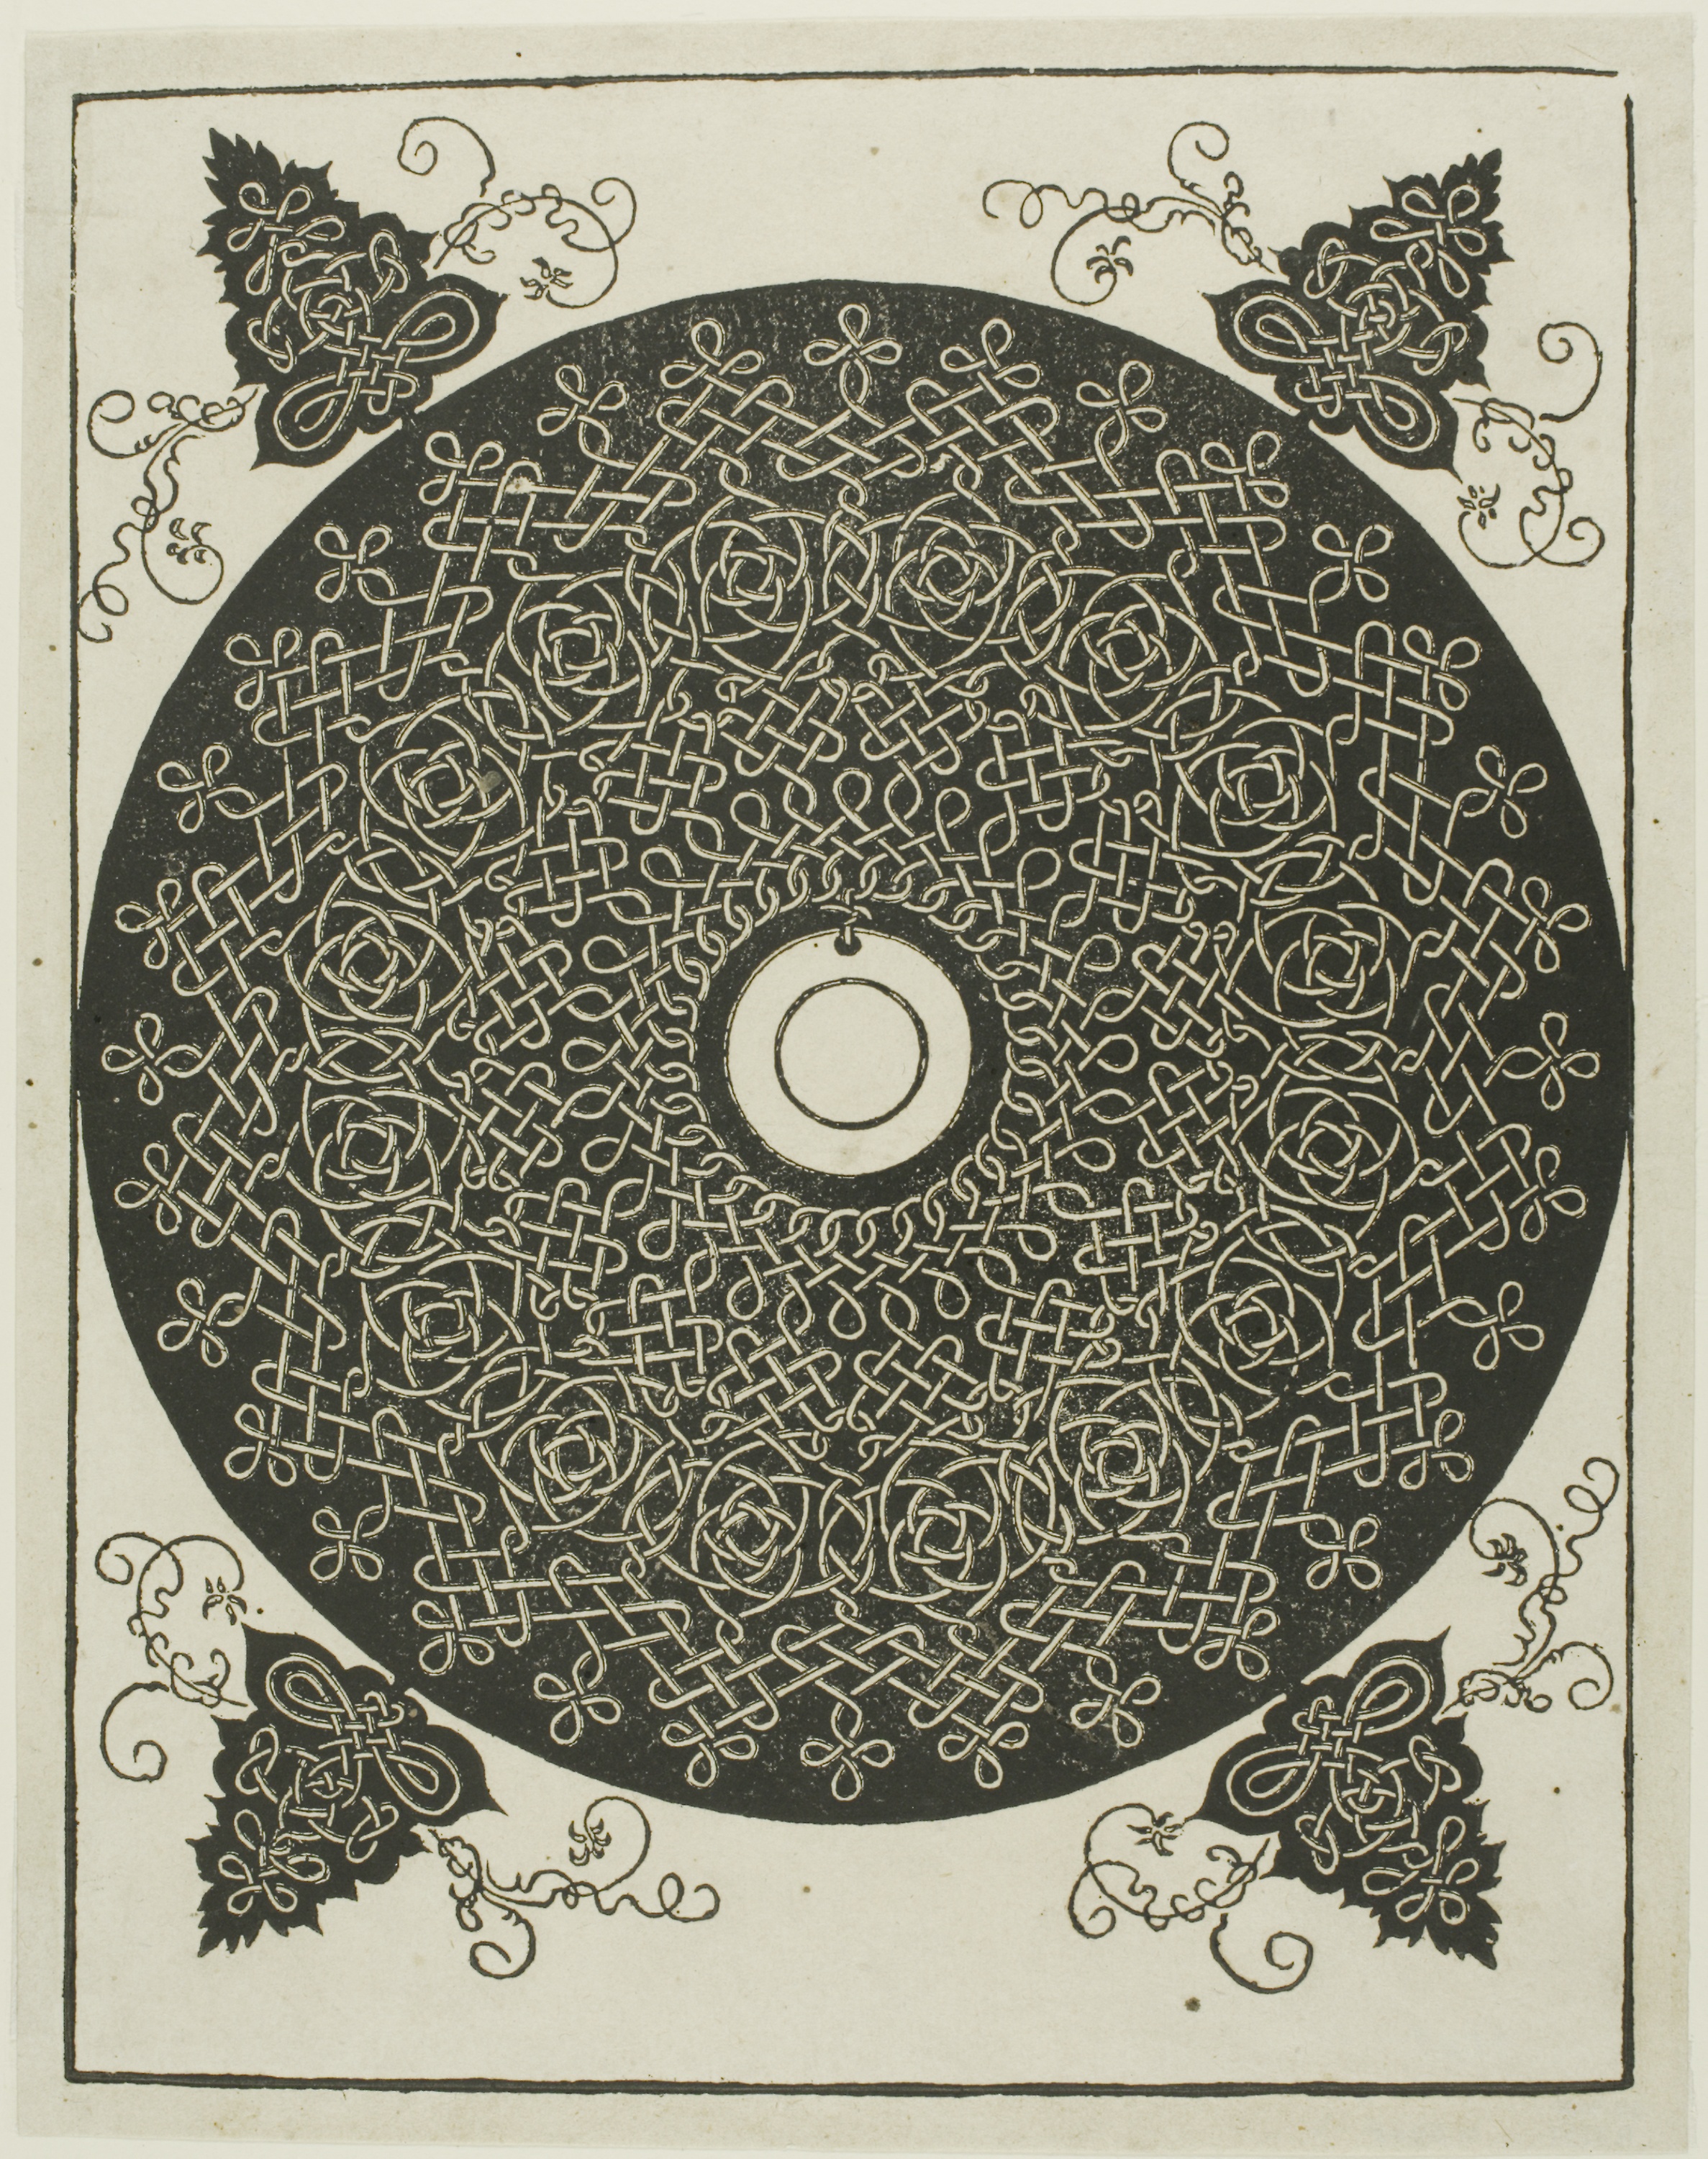
circle, pattern, design, font, illustration, black and white, visual arts, drawing